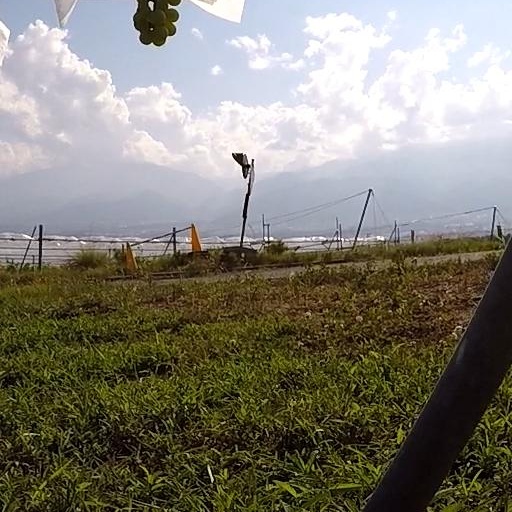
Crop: grape